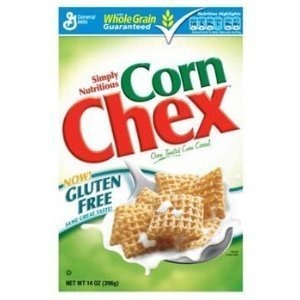
Item Name: Corn Chex Gluten Free Oven Toasted Corn Cereal 14 oz
Bullet Point: 14 oz
Product Description: Corn Chex Gluten Free Oven Toasted Corn Cereal 14 oz
Value: 14.0
Unit: Fl Oz

Price: 6.47